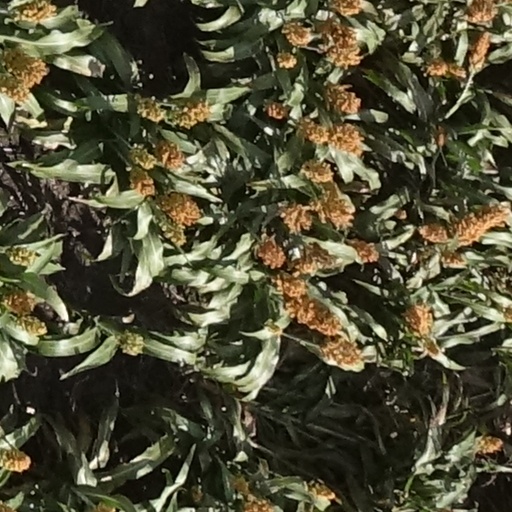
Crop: sorghum